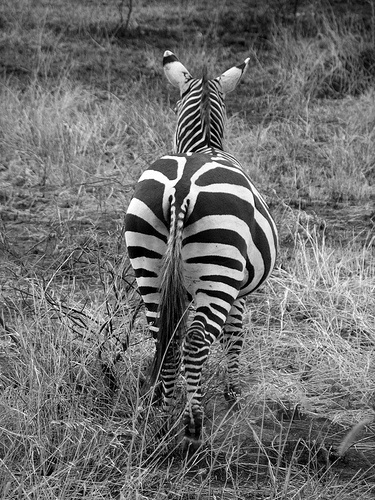
Back view of a zebra walking through the grass
A black and white image of the backside of a Zebra.
Black and white photograph of a zebra in grassy area.
The zebra is walking away in the field.
A black and white picture of the back end of a zebra.